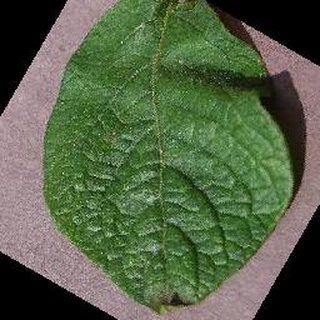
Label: healthy_potato